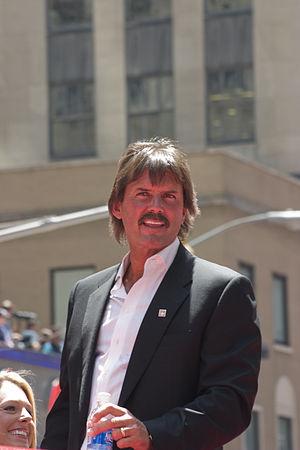
Dennis Lee Eckersley est lanceur partant et lanceur de relève droitier de la Ligue majeure de baseball. Il est élu au Temple de la renommée du baseball en 2004 après une carrière de 24 saisons s'étant déroulée de 1975 à 1998. Eckersley remporte le trophée Cy Young du meilleur lanceur et gagne le prix du joueur de l'année dans la Ligue américaine avec les A's d'Oakland en 1992. Il lance un match sans point ni coup sûr pour les Red Sox de Boston en 1978, remporte la Série mondiale 1989 avec Oakland et est invité à six matchs d'étoiles.